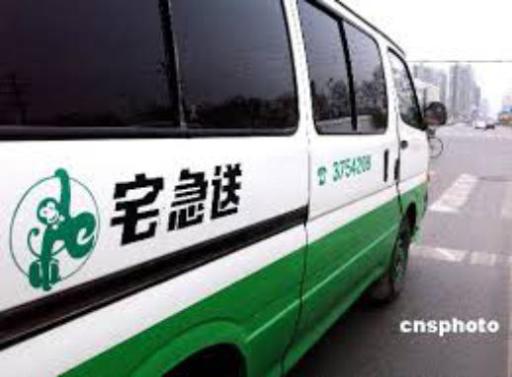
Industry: Food